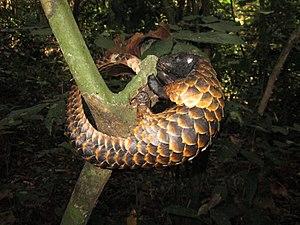
Le Pangolin à longue queue est un mammifère arboricole, de la famille des Manidae vivant dans les forêts marécageuses d'Afrique de l’Ouest et d'Afrique centrale. Il doit son nom vernaculaire à sa longue queue mesurant environ les 2/3 de sa longueur totale. Avec un poids au plus de 3,6 kg et une longueur totale allant jusqu'à 120 cm, cette espèce est la plus petite de tous les pangolins. Il est couvert d'écailles kératineuses se chevauchant, d'une coloration brun foncé à bords jaunâtres. L'abdomen est couvert d'une fourrure sombre. La peau est noire.